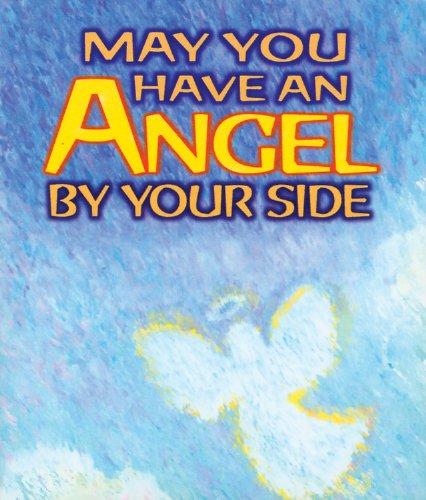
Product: Little Keepsake Book: May You Always Have an Angel by Your Side, 2.75" x 3.25"
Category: Toys & Games | Arts & Crafts
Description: Blue Mountain Arts Little Keepsake Book, May You Always Have an Angel by Your Side; petite gift book measures 2.75 x 3.25 x .5 inches.
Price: $6.95
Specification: ASIN:B00G6S4TUC|ShippingWeight:1.6ounces(Viewshippingratesandpolicies)|DomesticShipping:ItemcanbeshippedwithinU.S.|InternationalShipping:ThisitemcanbeshippedtoselectcountriesoutsideoftheU.S.LearnMore|DateFirstAvailable:October30,2013